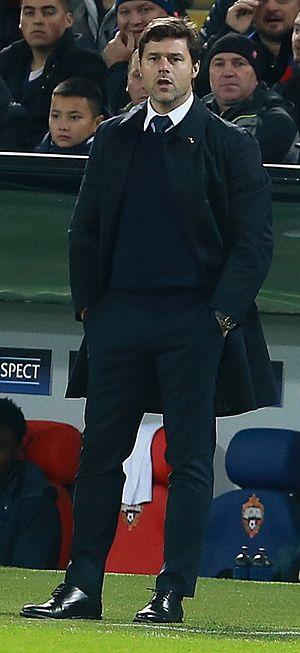
Mauricio Roberto Pochettino, né le 2 mars 1972 à Murphy en Argentine, est un footballeur international argentin reconverti entraîneur.
Tottenham Hotspur Football Club est un club anglais de football fondé en 1882 et basé à Londres. Il évolue en Premier League.